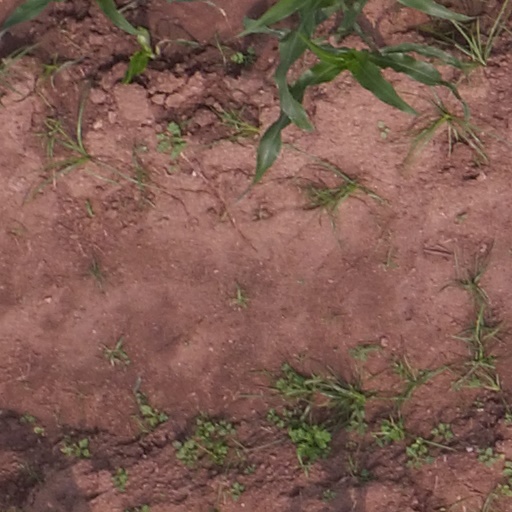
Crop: maize; corn